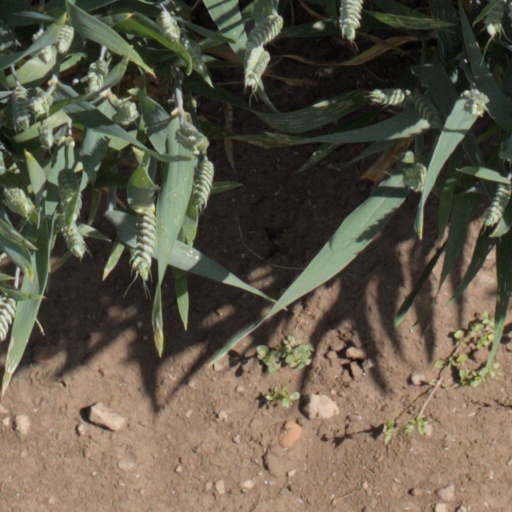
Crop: wheat